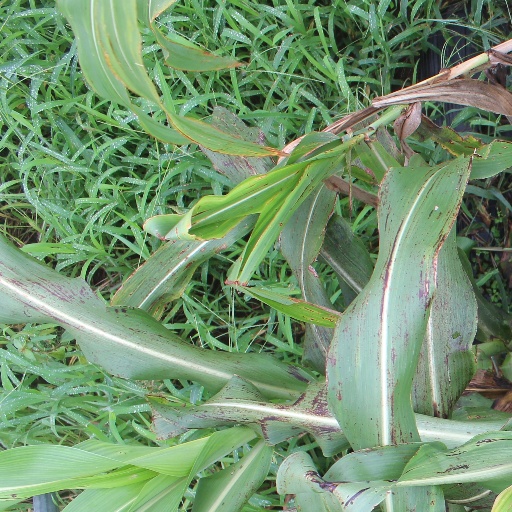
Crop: sorghum